Fred Rosser

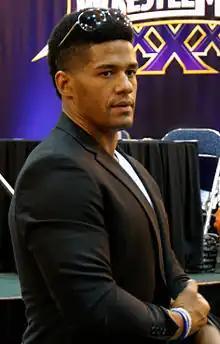
Darren Young at WWE's WrestleMania XXX Axxess on April 4, 2014.

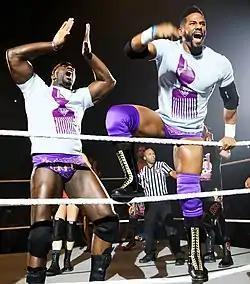
The Prime Time Players in April 2015

On the January 5, 2015, episode of "Raw", Young appeared with the rest of the WWE roster in the opening segment. His official return came on the February 16 episode of "Raw", where Young and an unnamed independent wrestler, Kevin Kross, were scheduled to face The Ascension, but were attacked by them before the match, leading to Young's former tag team partner Titus O'Neil making the save. This turned O'Neil face again and the Prime Time Players reunited. On the February 23 edition of "Raw", The Prime Time Players defeated The Ascension to hand them their first loss as part of the main roster, only to then being attacked by the two. Young participated in the 2nd Annual André the Giant Memorial Battle Royal at WrestleMania 31, where he was eliminated by Ryback.